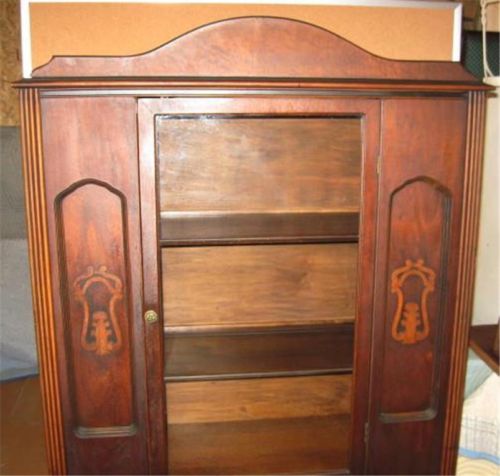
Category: cabinet